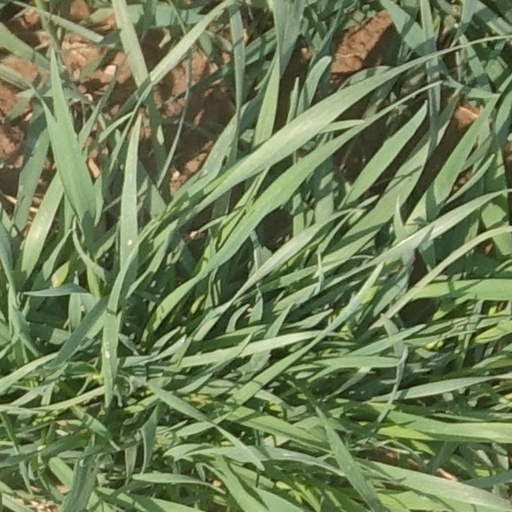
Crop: wheat